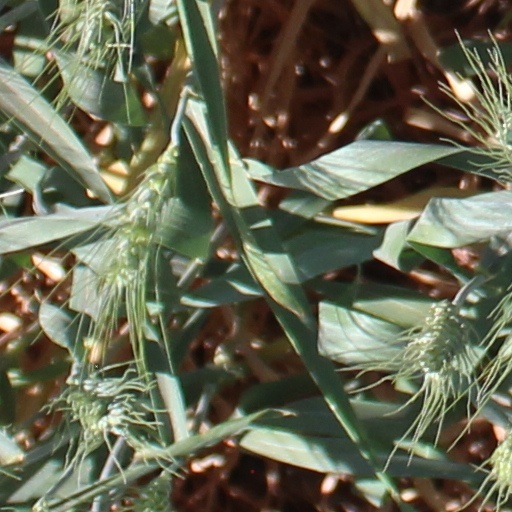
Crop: wheat